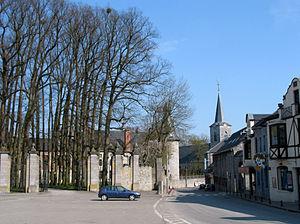
Bioul (Belgique), la place du village, l'entrée du château et l'église Saint-Barthélemy.